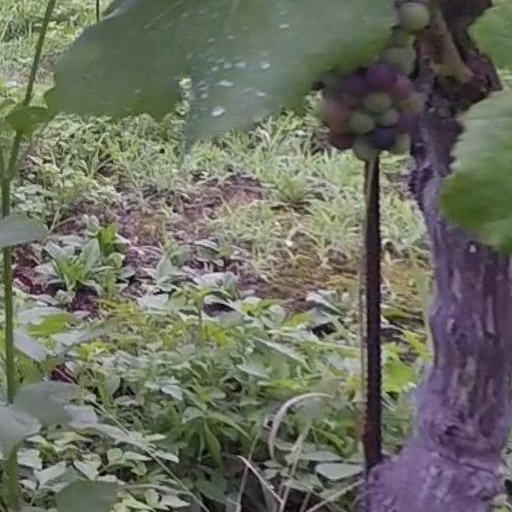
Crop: grape